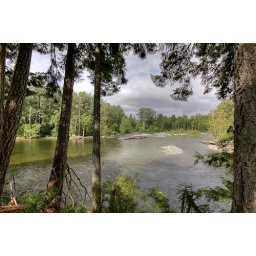
There are fish jumping in the river!!!